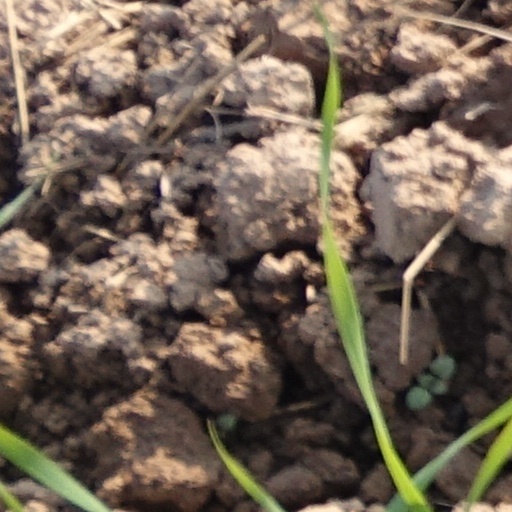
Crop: wheat